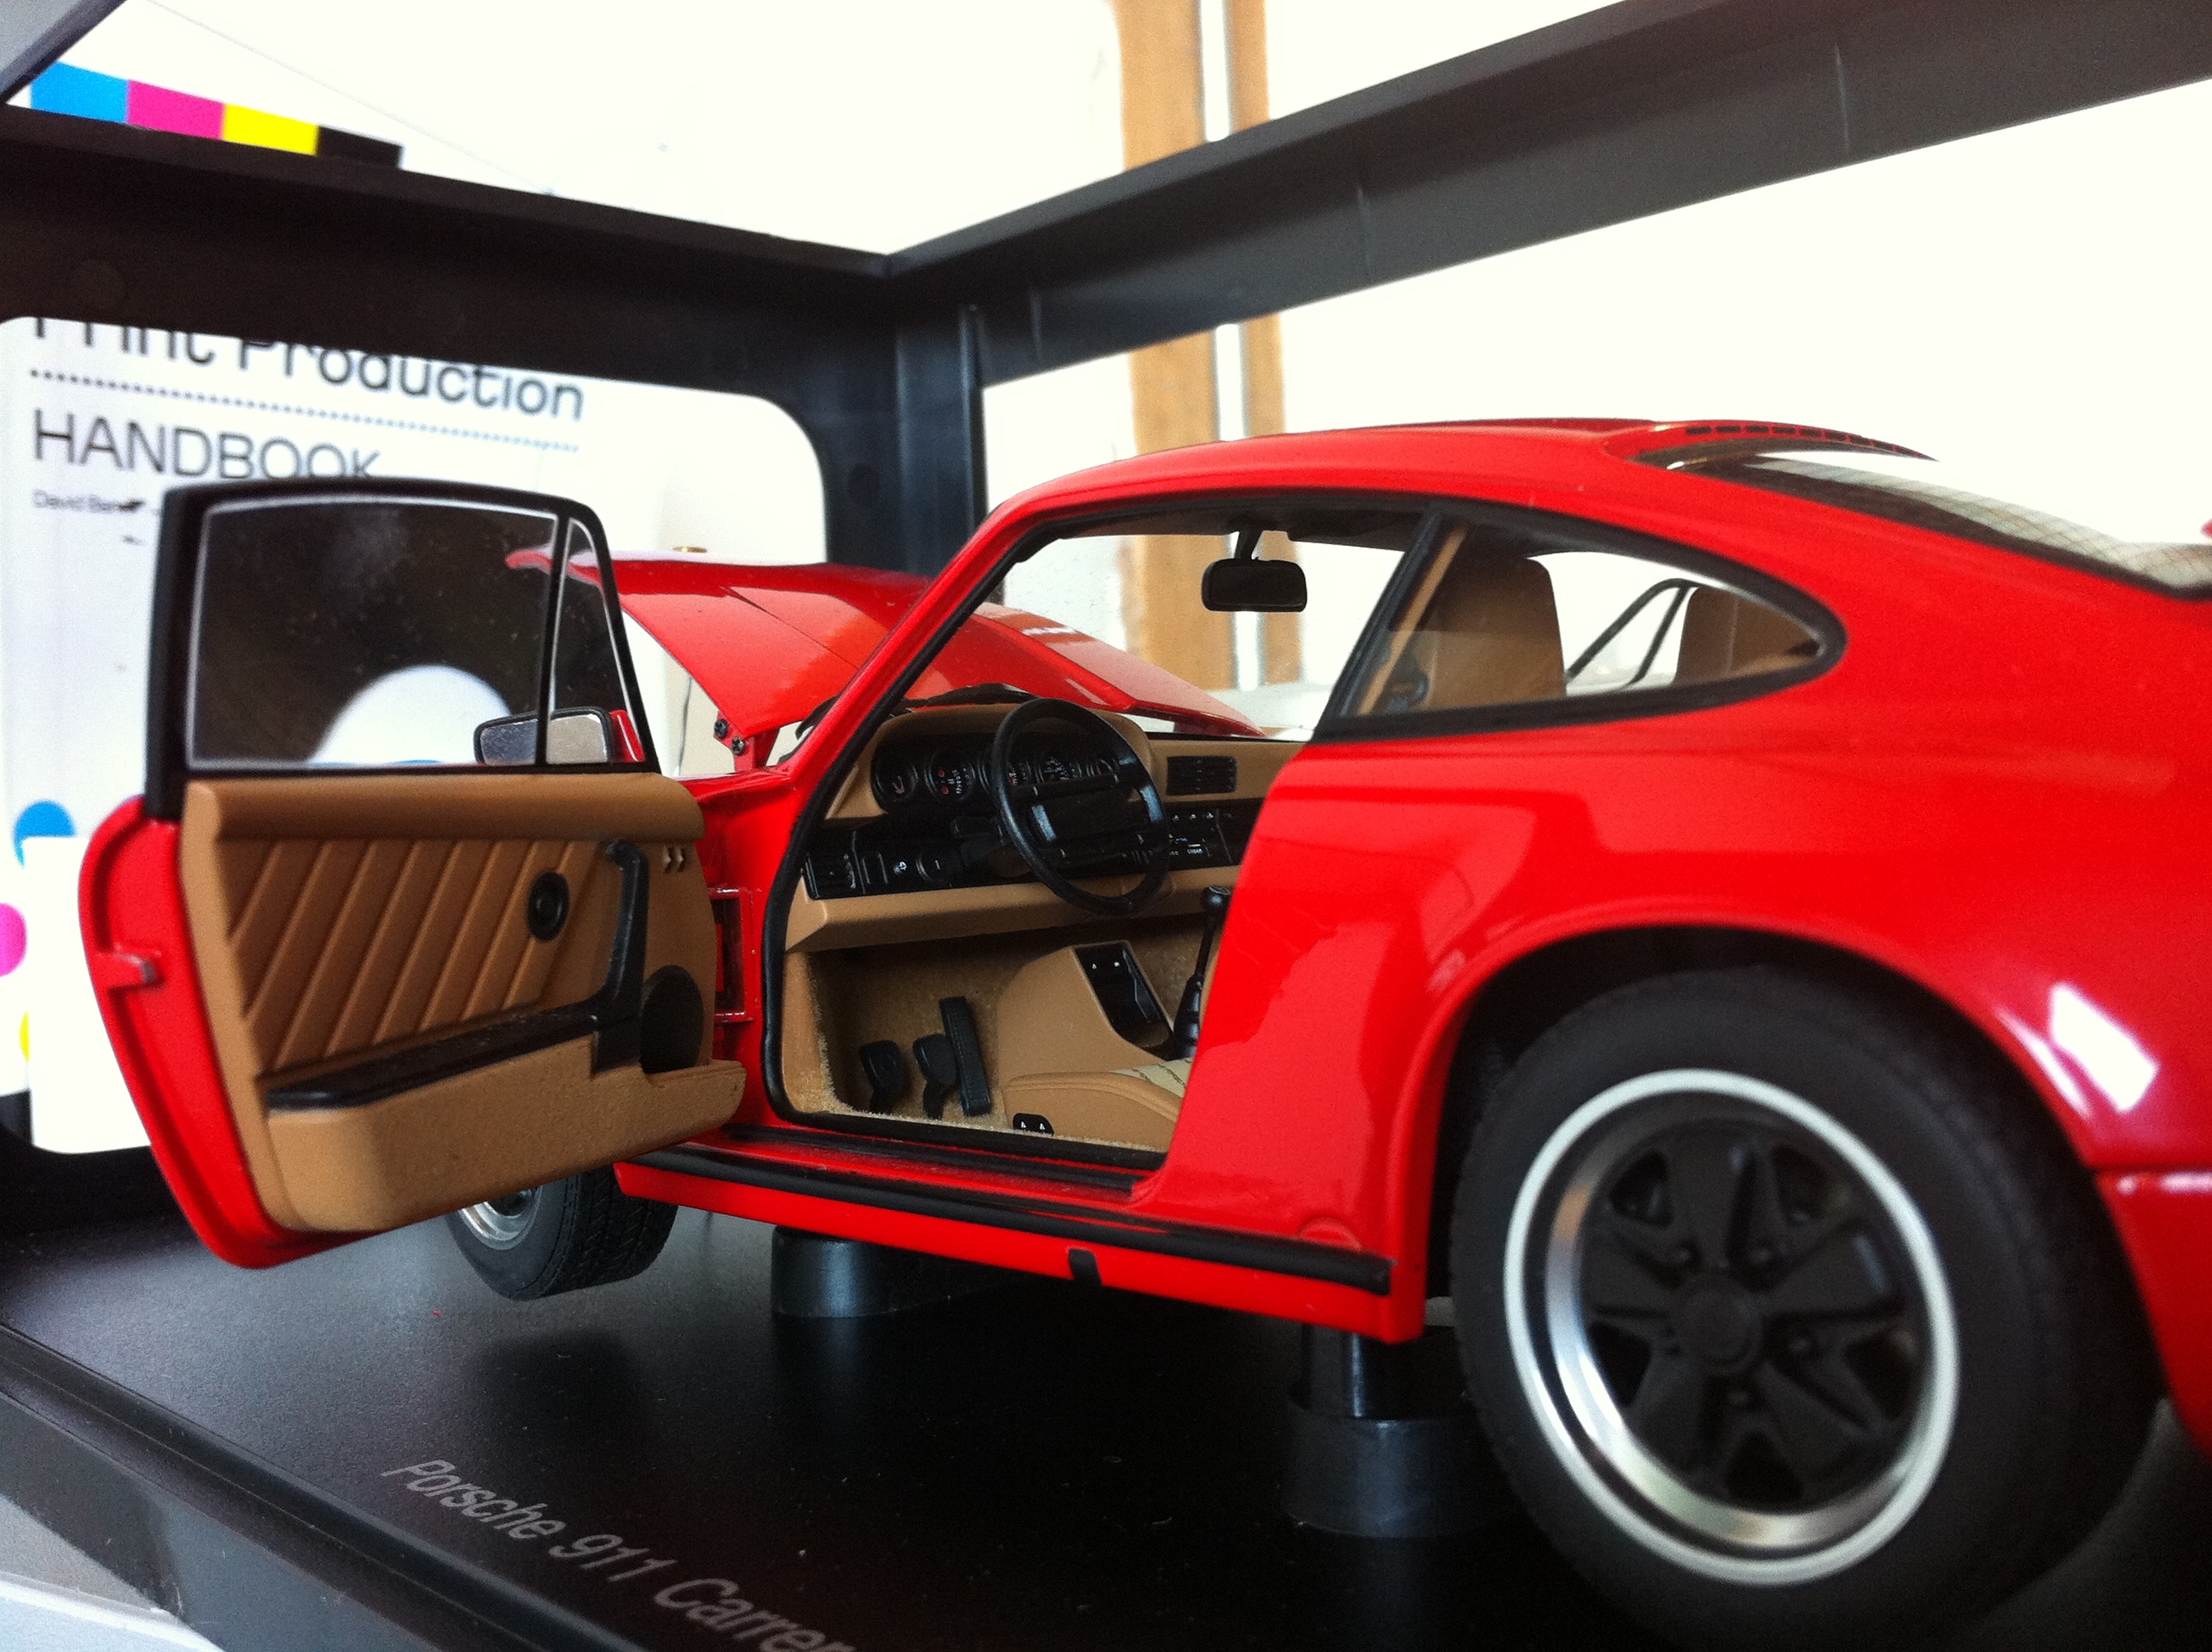
car, wheel, model, red, vehicle, sports car, supercar, 911, classic, porsche, city car, model car, land vehicle, automobile make, automotive exterior, automotive design, luxury vehicle, porsche 959